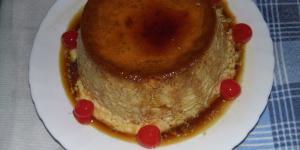
flan de tres leches en olla express